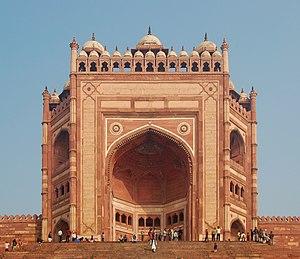
La sublime porte de la Mosquée Jami Masjid de Fatehpur-Sikrī, en Inde. हिन्दी: फ़तेहपुर सीकरी की जामी मस्जिद का बुलन्द दरवाज़ा